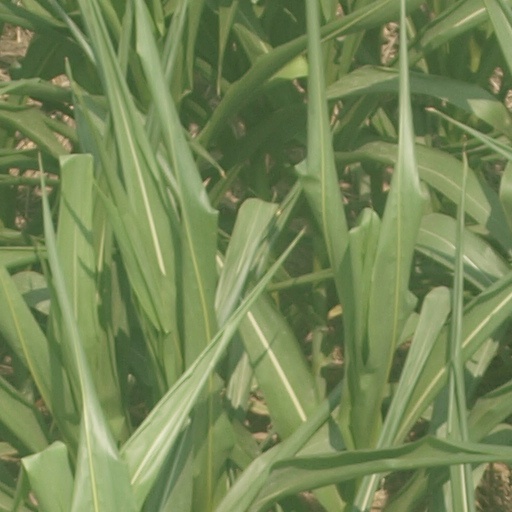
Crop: maize; corn